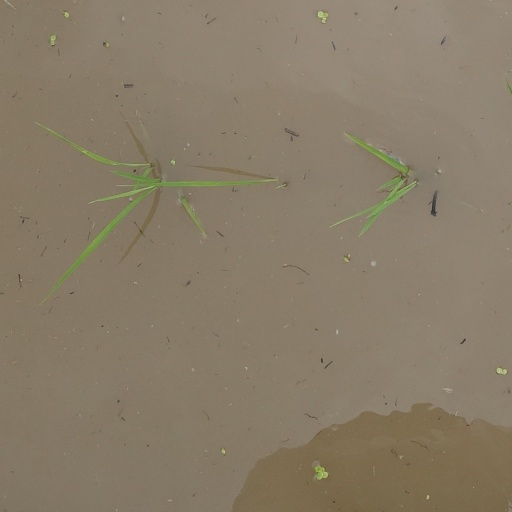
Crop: rice